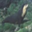
Label: seal